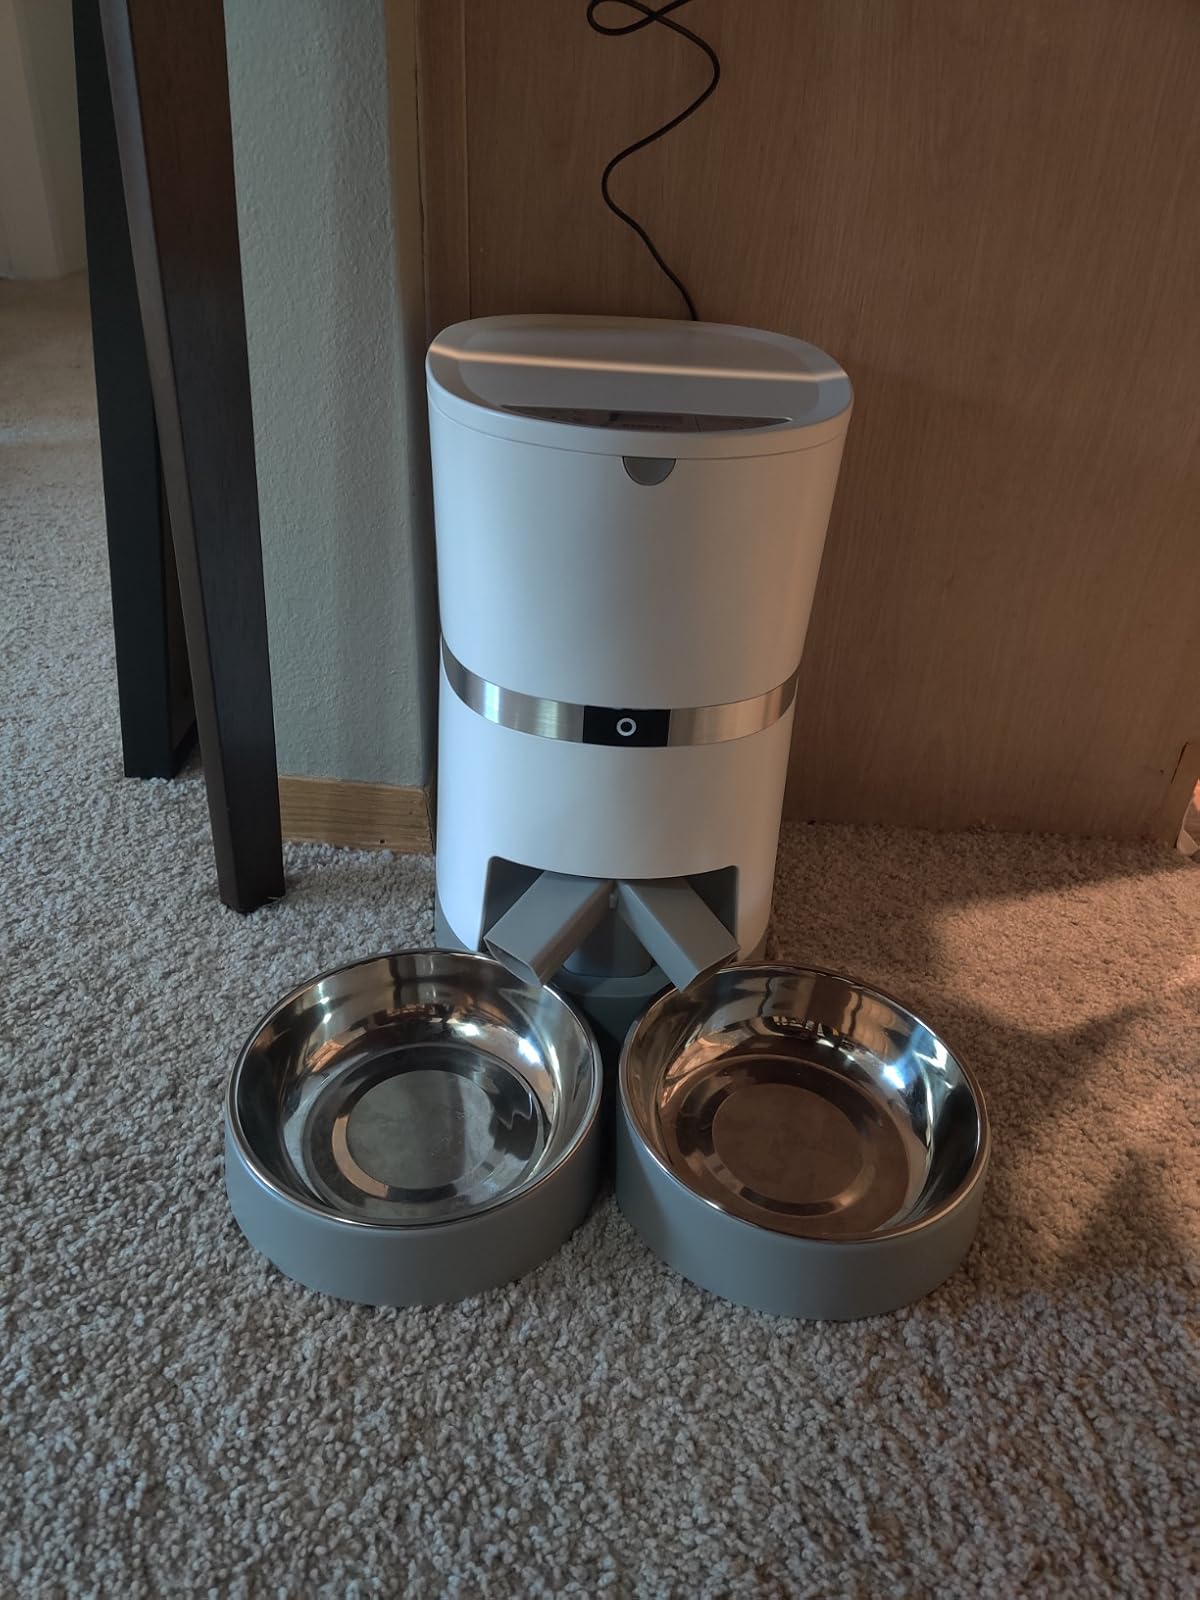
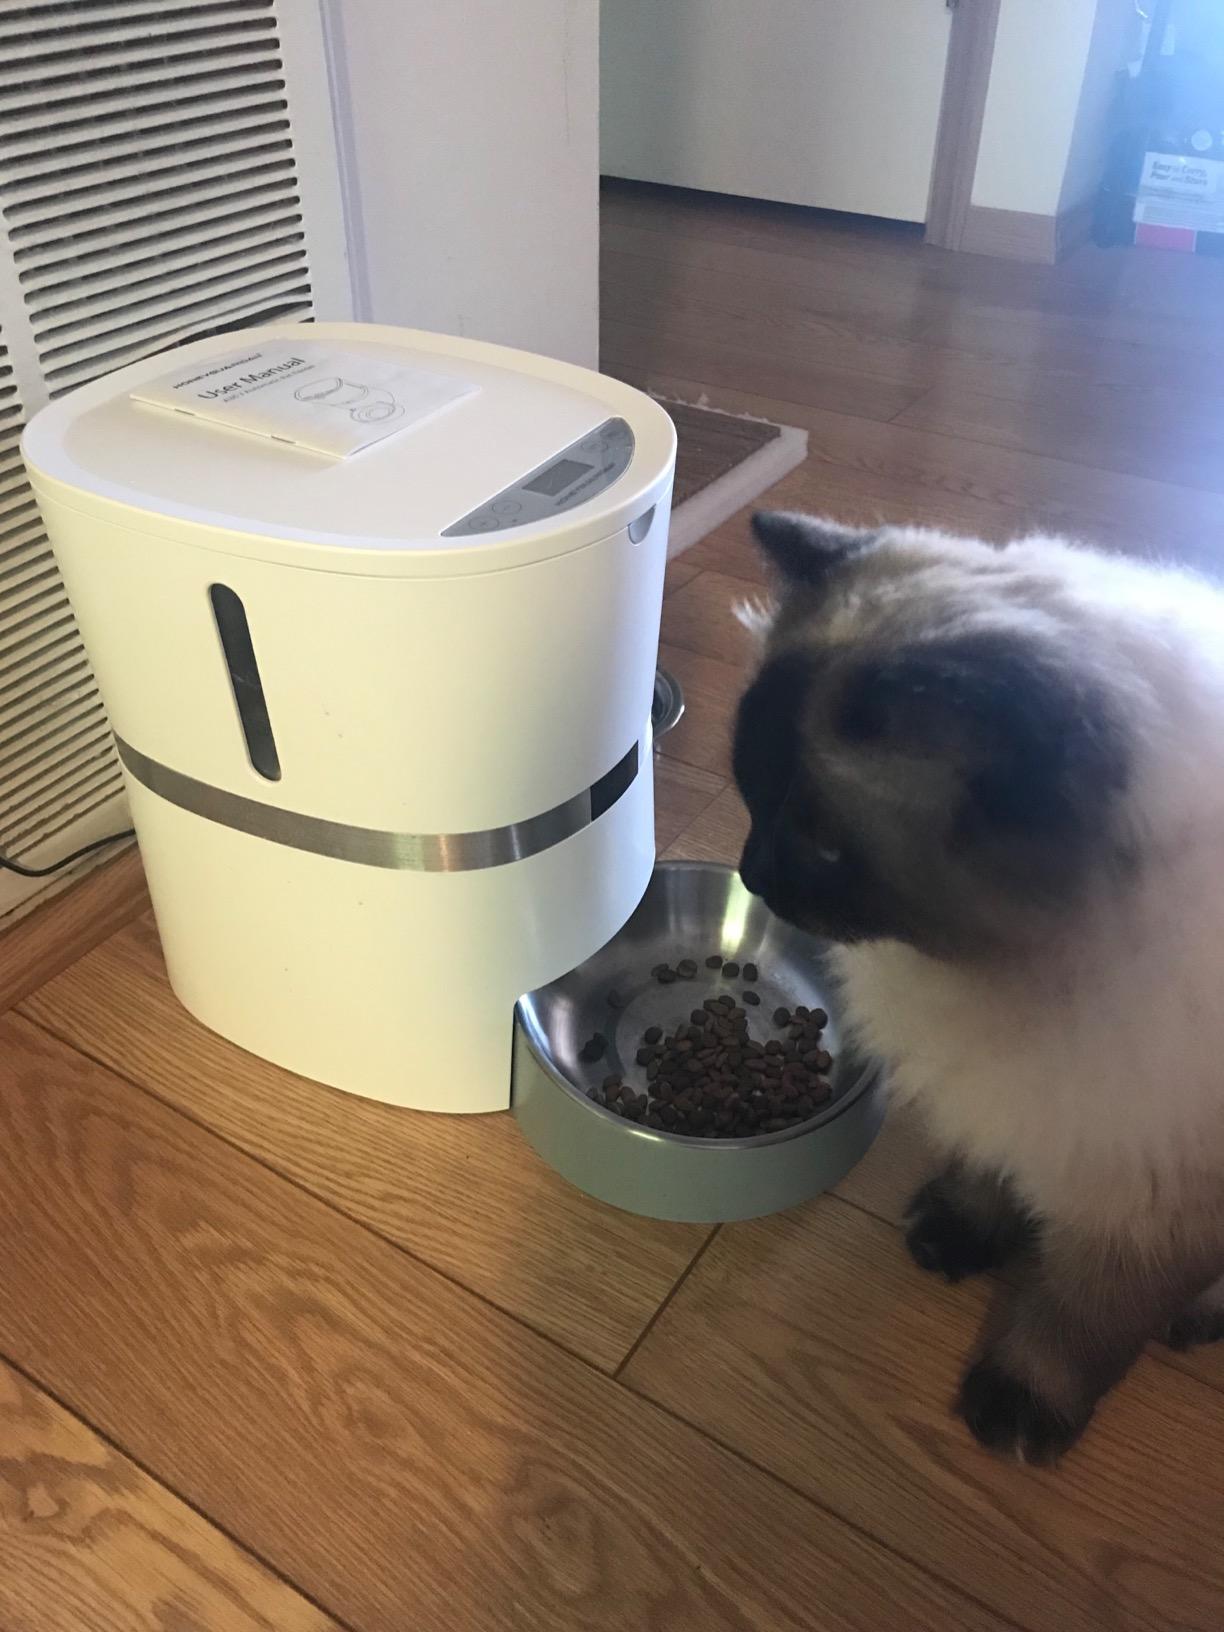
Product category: items_feeder
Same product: no